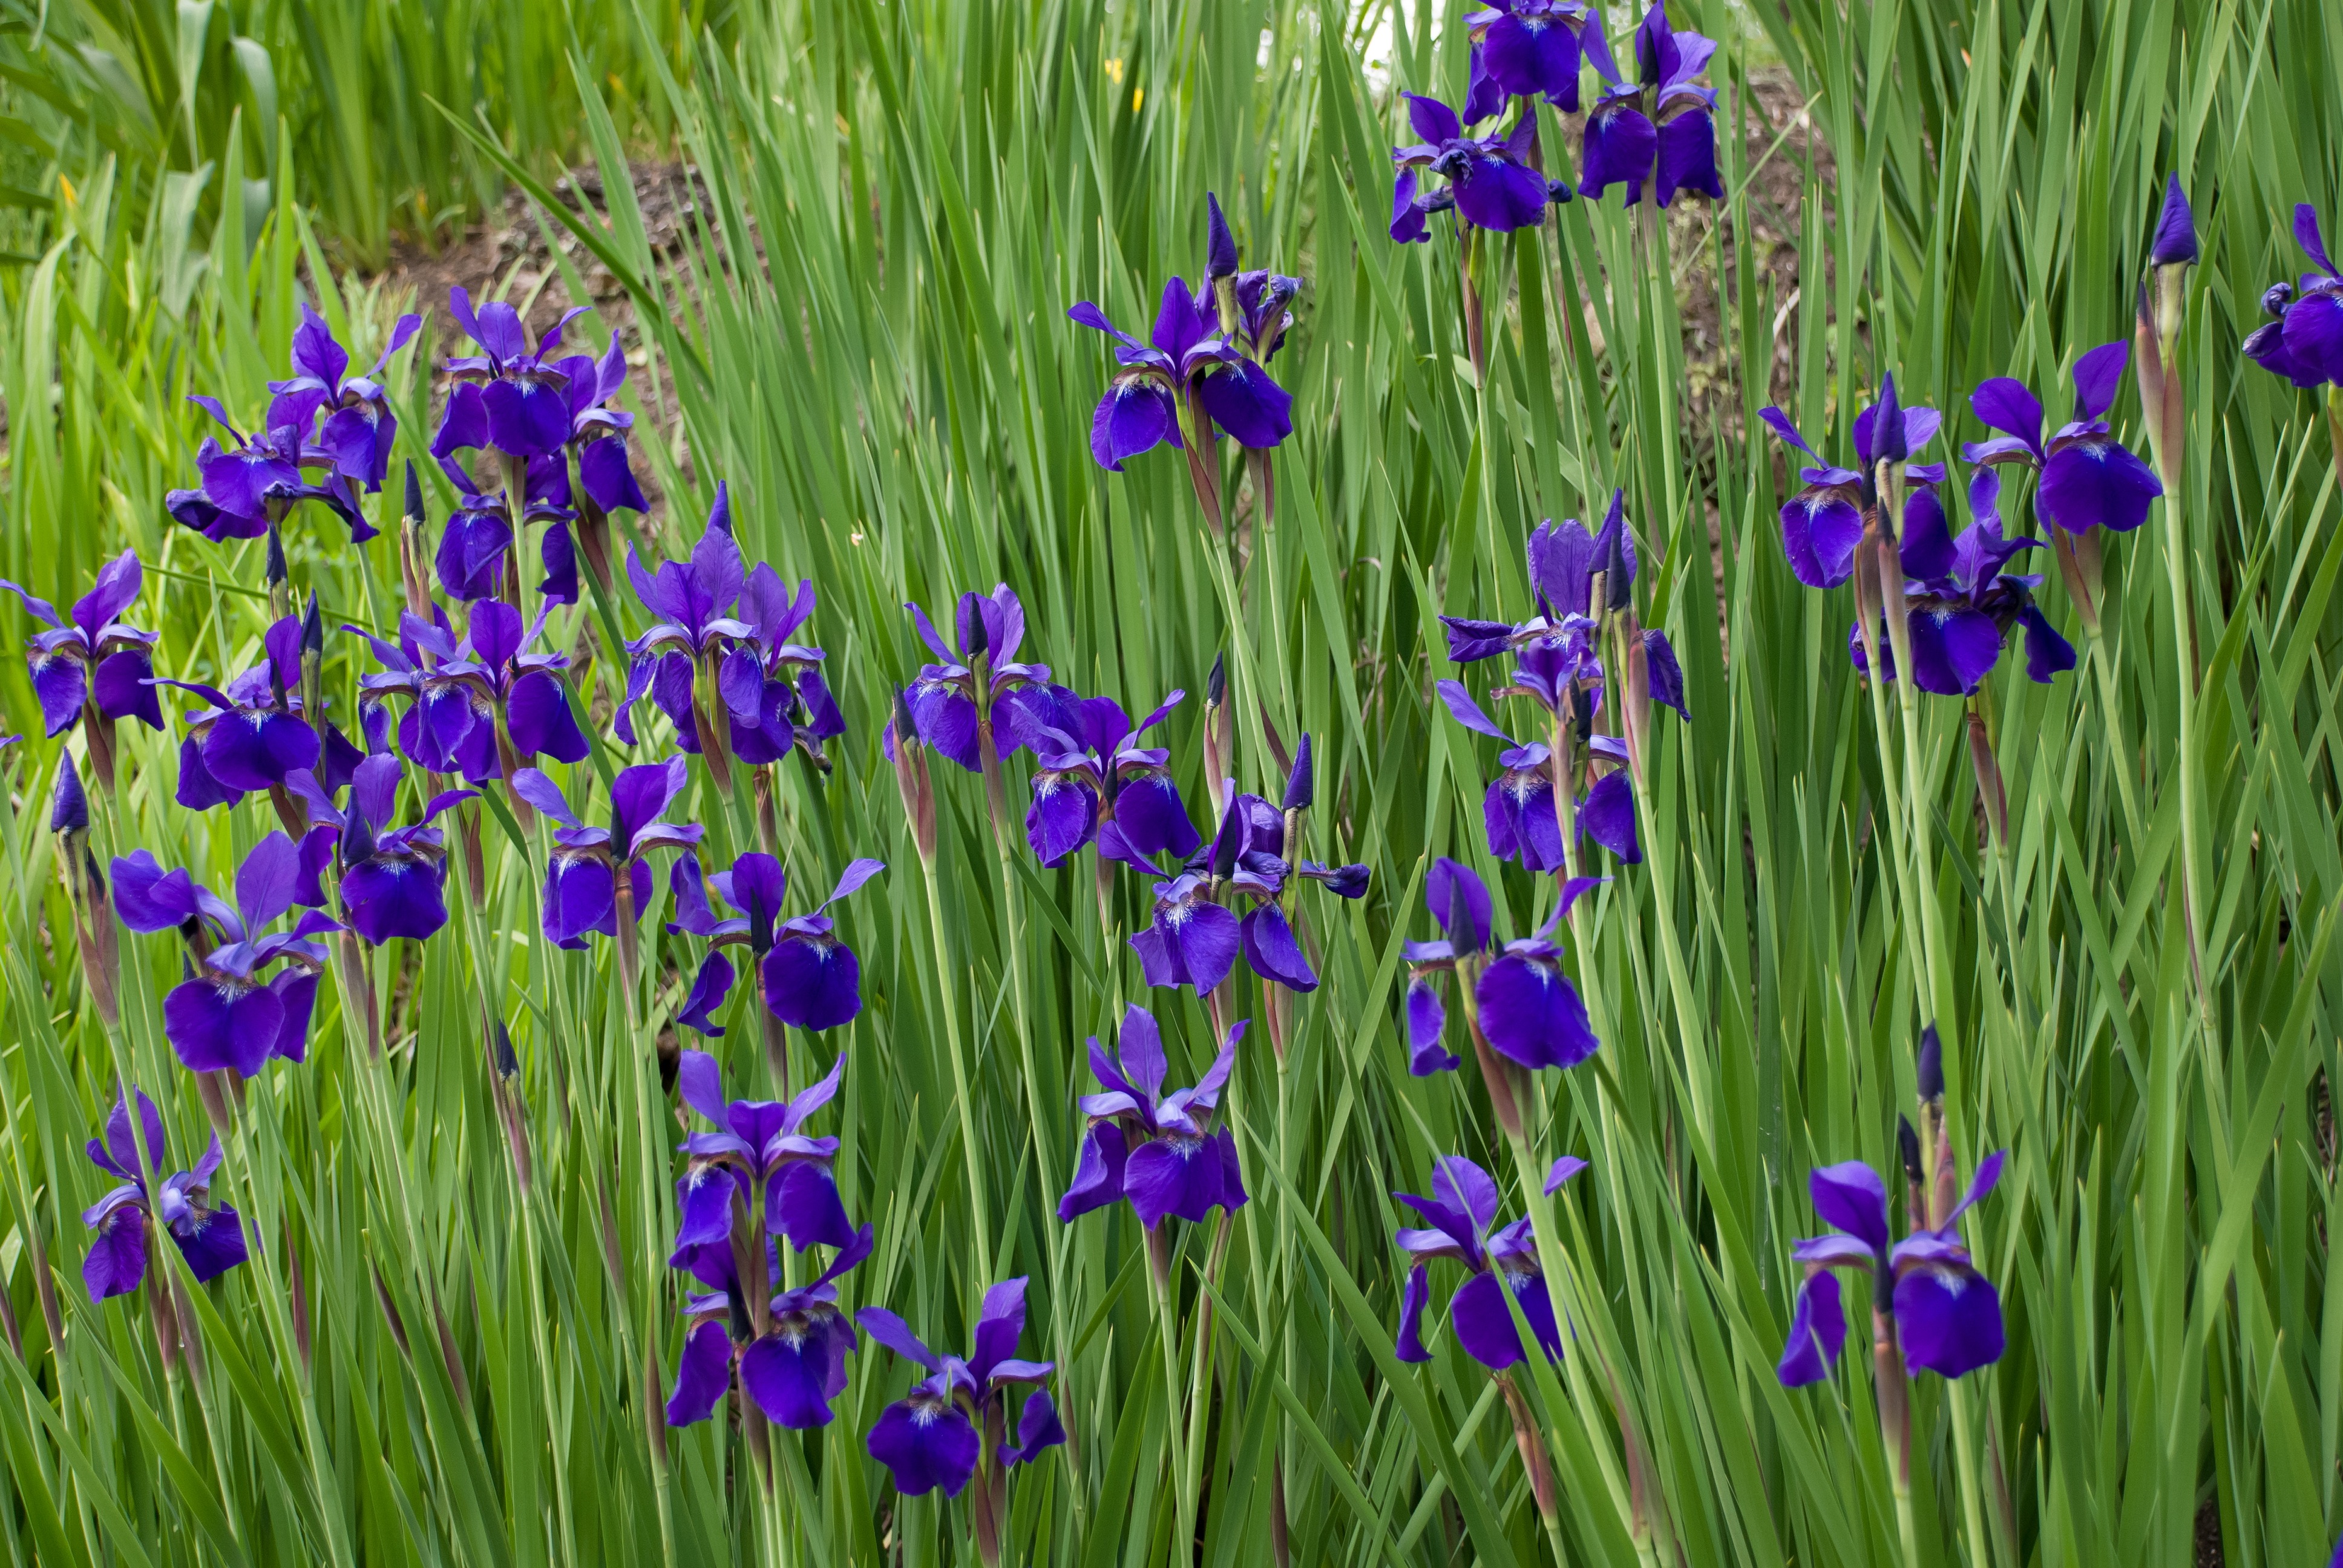
blossom, plant, field, meadow, prairie, stem, leaf, flower, bloom, floral, environment, herb, natural, botany, agriculture, lavender, botanical, plants, wildflower, flowers, flower bed, outdoors, vegetation, petals, iris, wildflowers, horticulture, organic, flowering plant, iris versicolor, land plant, english lavender, iris family